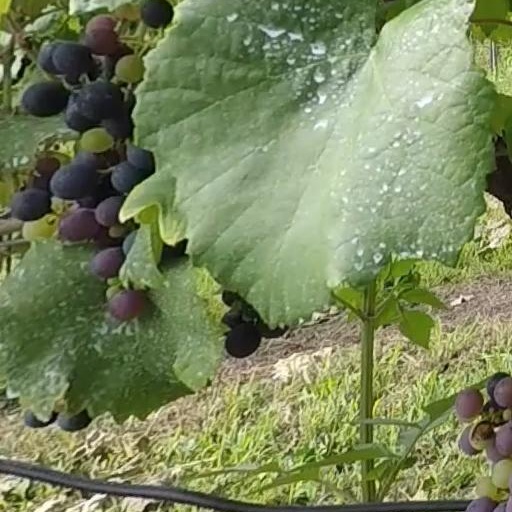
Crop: grape